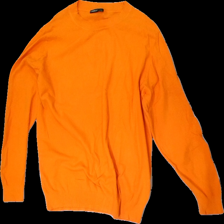
View: front
Type: Sweater
Category: Men
Brand: Not in the list
Brand text on label: Livergy
Colors: Orange
Material: 100% Cotton
Cut: Regular
Price range: 50-100
Recommended usage: Reuse
Description: orange sweater